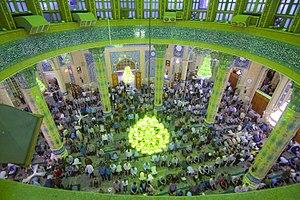
La mosquée de Jamkaran, en persan